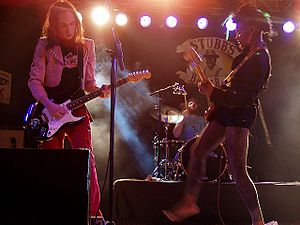
Noisettes
Noisettes ved Stubbs BBQ SXSW, 16. marts 2006
Noisettes er et indie rock band fra London som består af vokalist og bassist Shingai Shoniwa, guitarist Dan Smith, og trommeslager Jamie Morrison. Noisettes blev dannet i 2003 da Smith og Shoniwa, tidligere vokalist i Sonarfly, mødtes og begyndte at spille og skrive musik sammen.